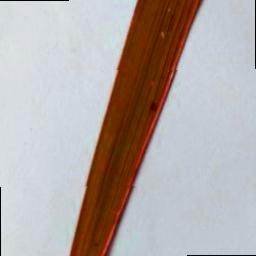
Label: Rice___Brown_Spot